History of Christianity in Scotland

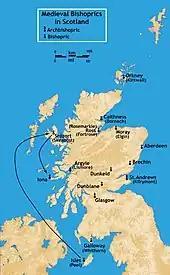
Bishoprics in Medieval Scotland.

Before the Norman period, Scotland had little clear diocesan structure. There were bishoprics based on various ancient churches, but some are very obscure in the records and there appear to be long vacancies. From around 1070, in the reign of Malcolm III, there was a "Bishop of Alba" resident at St. Andrews, but it is not clear what authority he had over the other bishops. After the Norman Conquest of England, the Archbishops of both Canterbury and York each claimed superiority over the Scottish church. When David I secured the appointment of John, a Tironensian monk, as Bishop of Glasgow around 1113, Thurstan Archbishop of York demanded the new bishop's submission. A long running dispute followed, with John travelling to Rome to unsuccessfully appeal his case before pope Calixtus II. John continued to withhold his submission despite papal pressure to do so. A new bishopric of Carlisle was created in what is now northern England, claimed as part of the Glasgow diocese and as territory by David I. In 1126 a new bishop was appointed to the southern Diocese of Galloway based at Whithorn, who offered his submission to York, a practice which would continue until the fifteenth century. David sent John to Rome to lobby for the Bishop of St. Andrew's to be made an independent archbishop. At one point David and his bishops threatened to transfer their allegiance to the anti-pope Anacletus II. When Bishop John died in 1147 David was able to appoint another Tironensian monk, Herbert abbot of Kelso, as his successor and submission to York continued to be withheld. The church in Scotland attained independent status after the Papal Bull of Celestine III ("Cum universi", 1192) by which all Scottish bishoprics except Galloway became formally independent of York and Canterbury. However, unlike Ireland which had been granted four Archbishoprics in the same century, Scotland received no Archbishop and the whole "Ecclesia Scoticana", with individual Scottish bishoprics (except Whithorn/Galloway), became the "special daughter of the see of Rome". It was run by special councils of made up of all the Scottish bishops, with the bishop of St Andrews emerging as the most important figure. It would not be until 1472 and 1492 respectively, that the sees of St Andrews and Glasgow were raised to archbishoprics, during the papacy of Sixtus IV.